Skeksis

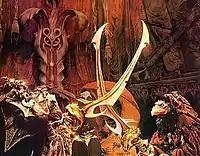
skekUng the Garthim-Master and skekSil the Chamberlain perform the Haakskeekah (Trial By Stone).

The products of a botched attempt by the urSkeks to purge themselves of their imperfections while returning to their homeworld during a Great Conjunction, an event where the three suns of Thra produce a pure light that hits the Crystal, the Skeksis are the embodiments of their original selves' worst inhibitions compared to their urRu counterparts. Moments after coming into being, two of their own were accidentally killed, and infighting among the surviving Skeksis resulted in a Shard of the Crystal being broken off and lost. The urRu then left the Castle to the Skeksis, who began to modify the urSkeks' architecture with their own grotesque designs while attempting to create their own Crystal. The black rocks they created were reused as targets for the "Haakskeekah" rite, translated as "Trial by Stone", in which the loser is stripped of his position. The Skeksis have other means of punishment among their kin that include being maimed by an eye-gouging Peeper beetle.